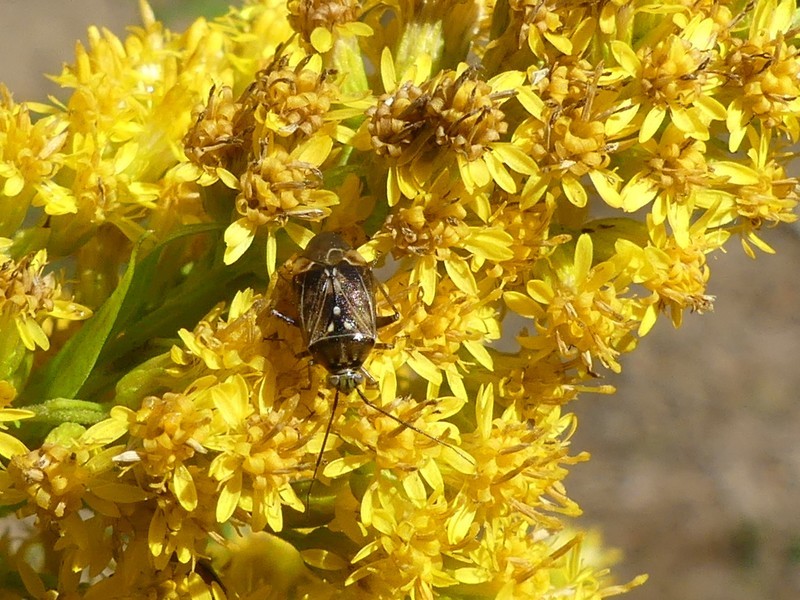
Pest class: lygus_bug